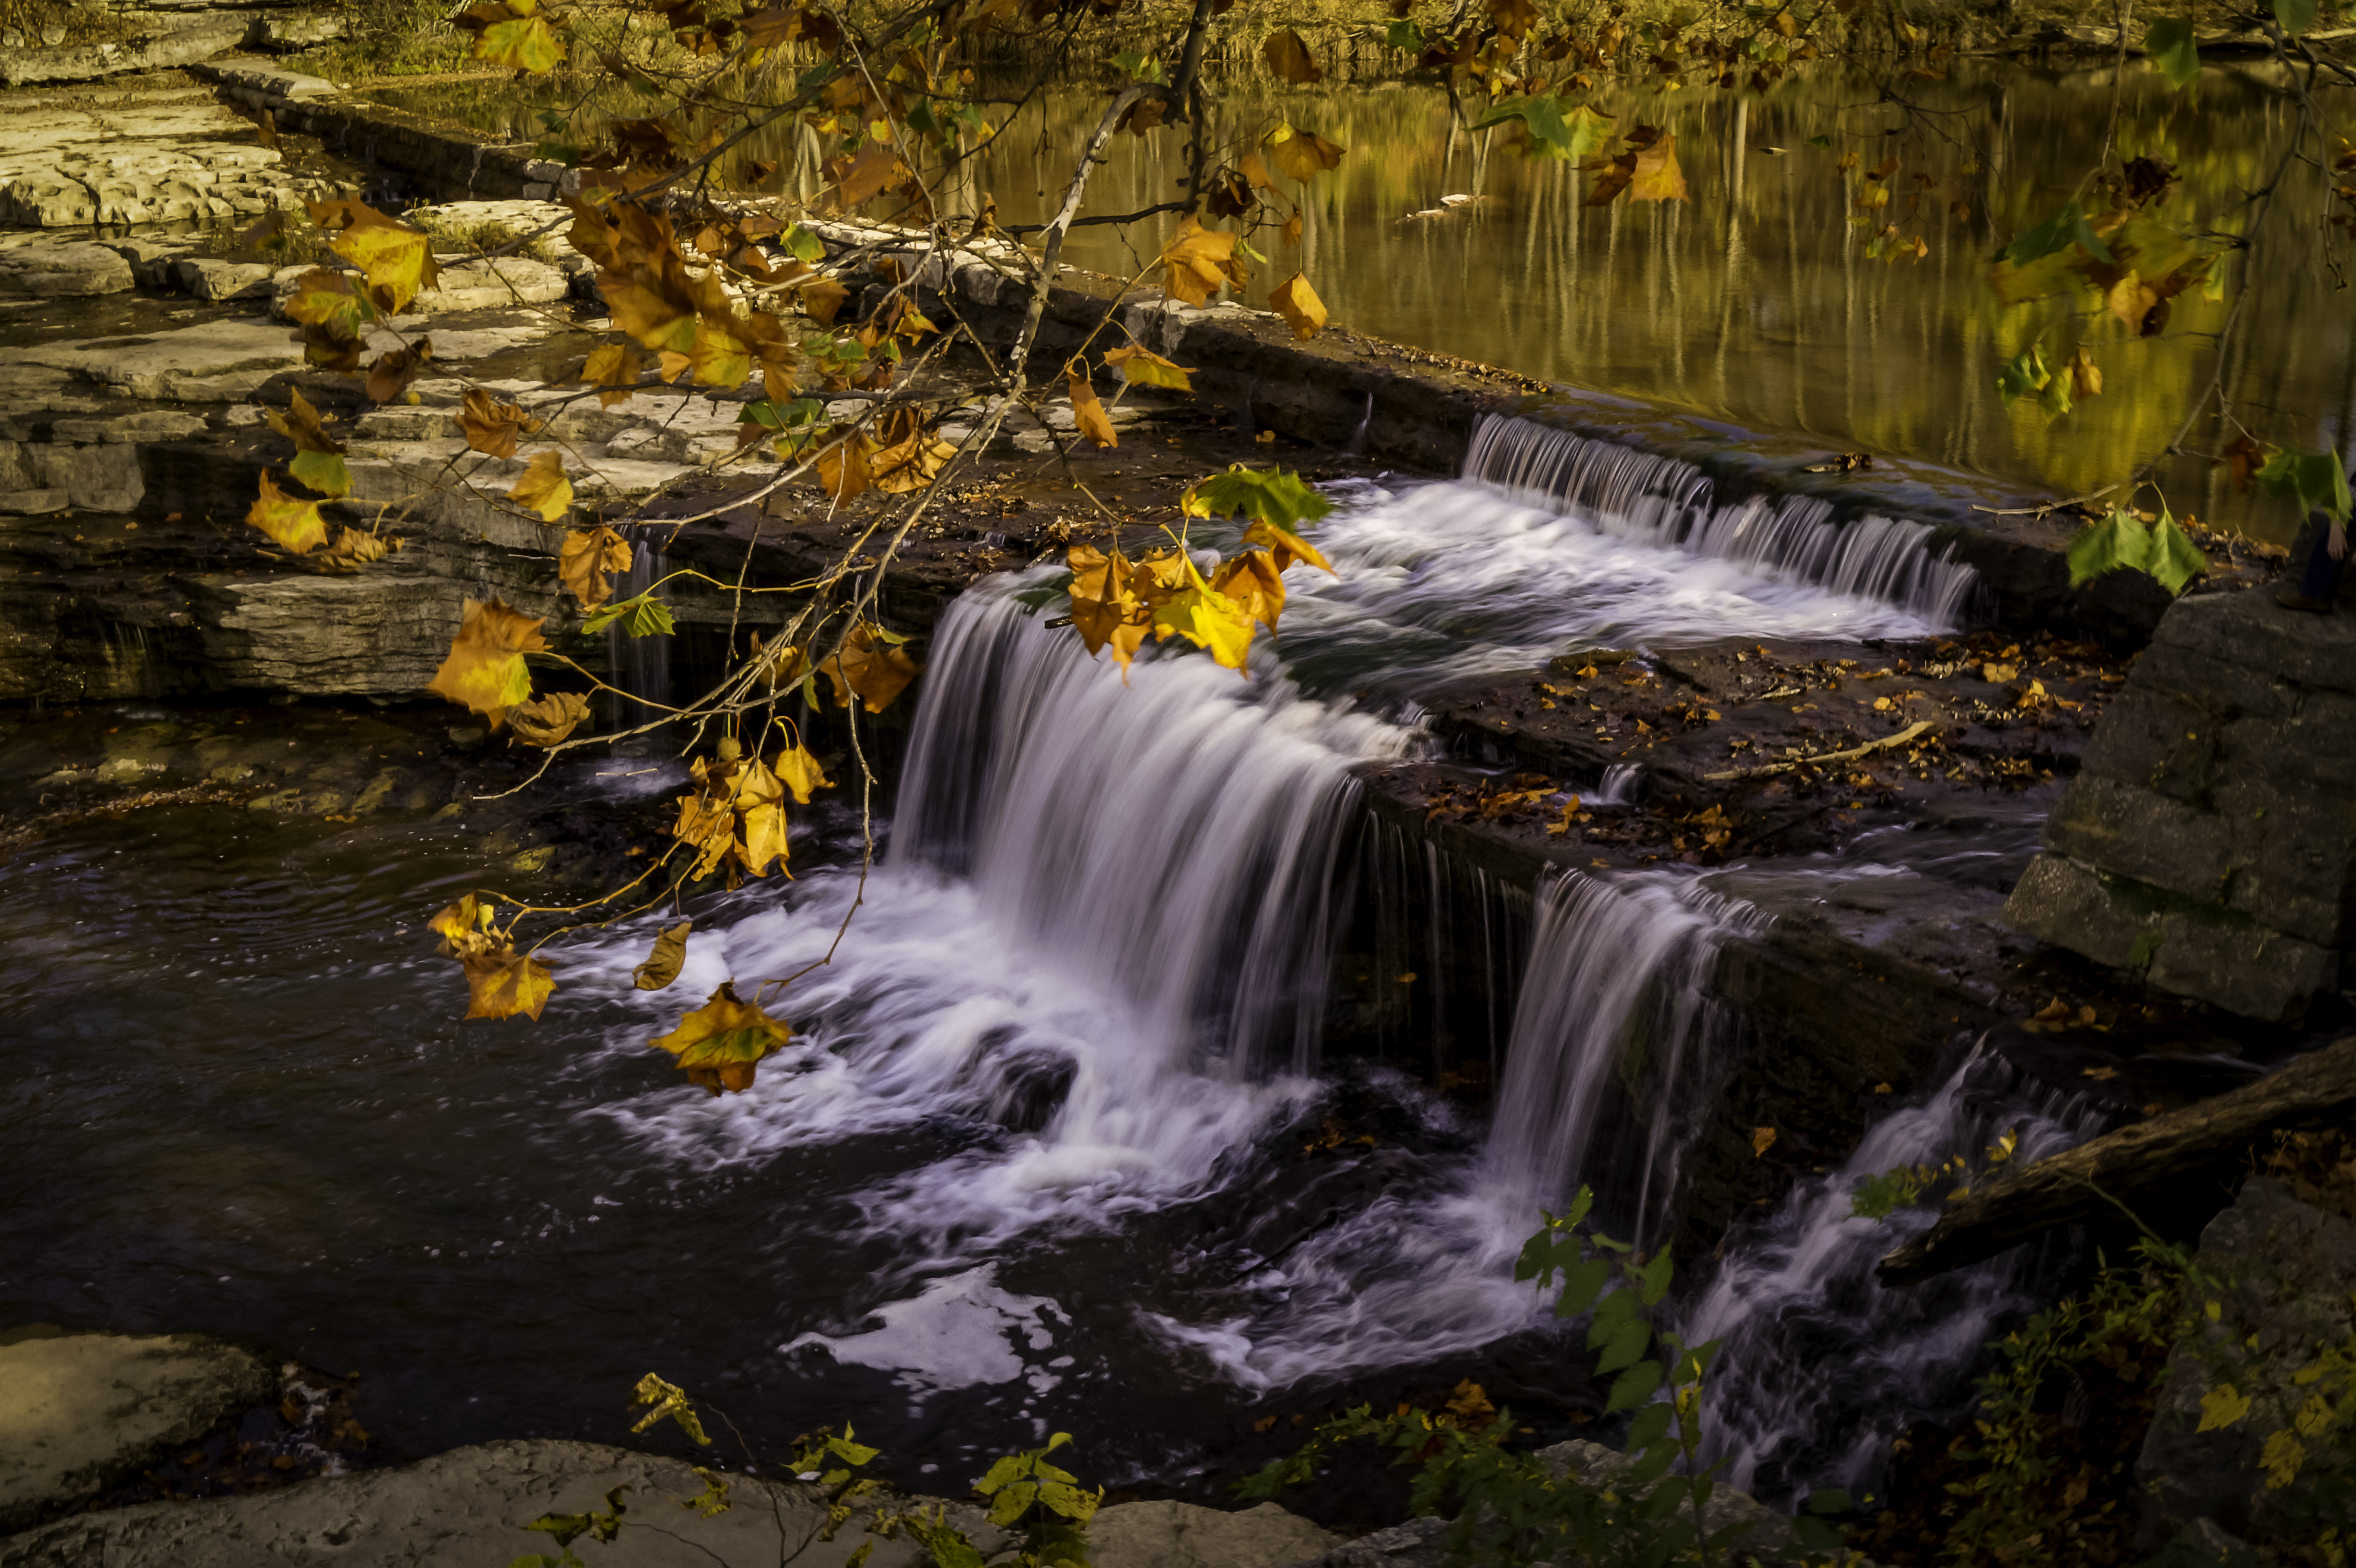
water fall, autumn, river, water, nature, waterfall, body of water, stream, watercourse, leaf, creek, nature reserve, water feature, water resources, reflection, tree, landscape, arroyo, plant, rock, state park, fluvial landforms of streams